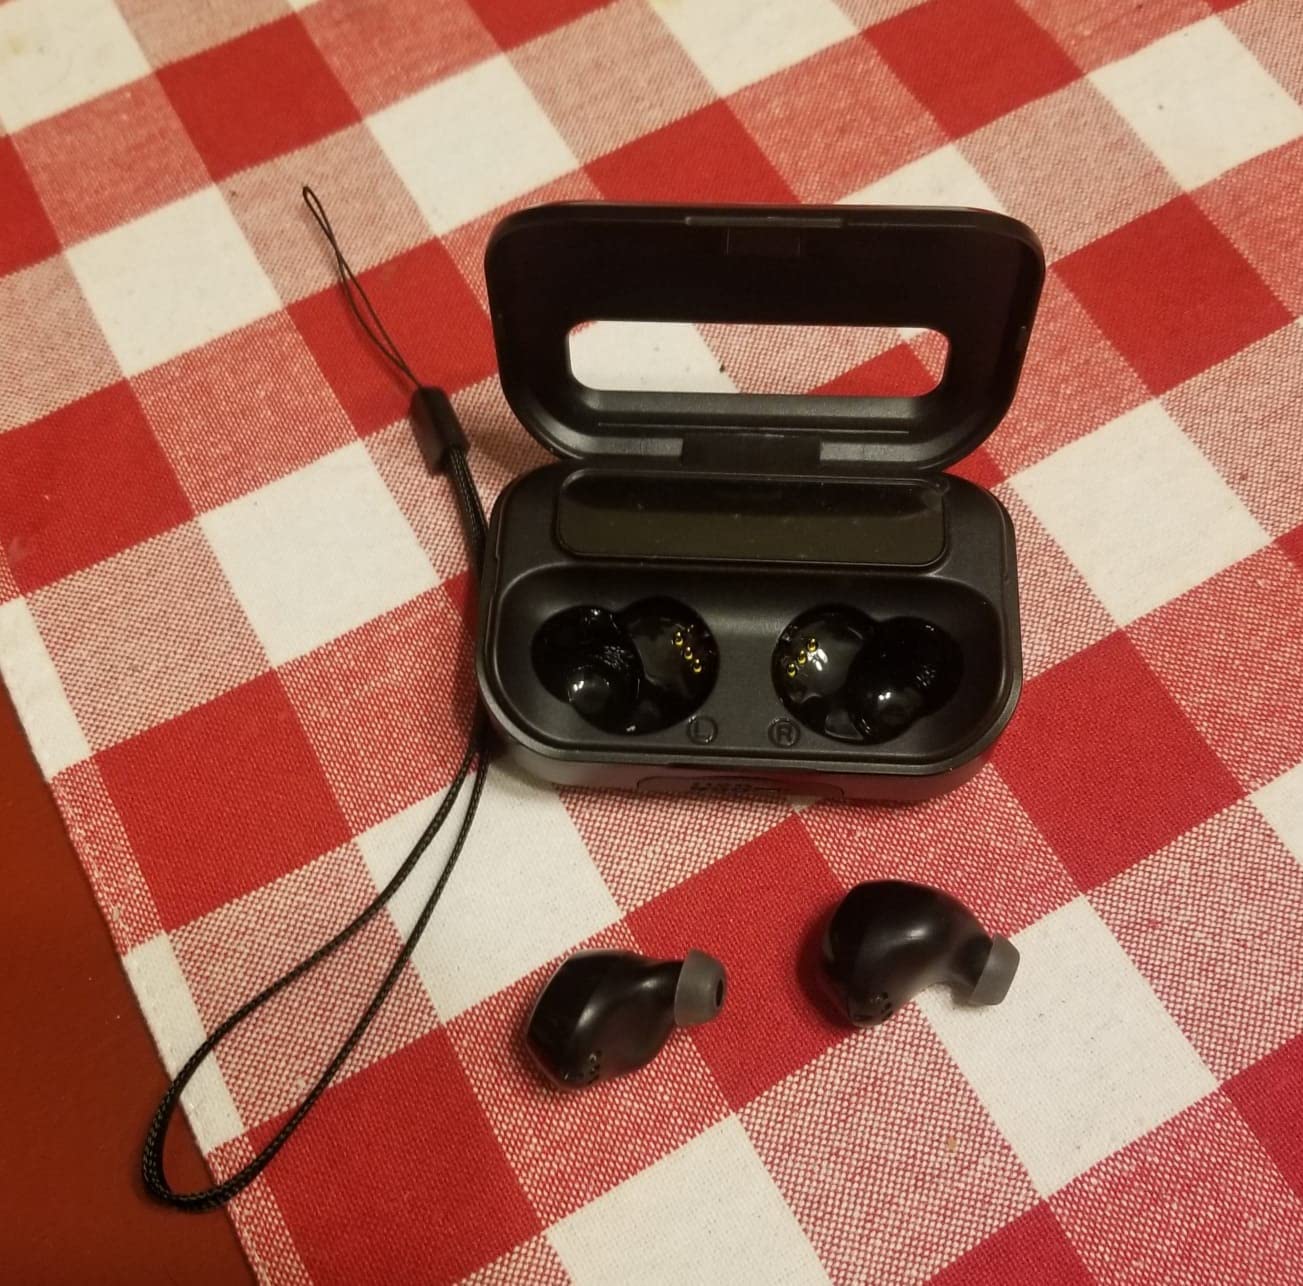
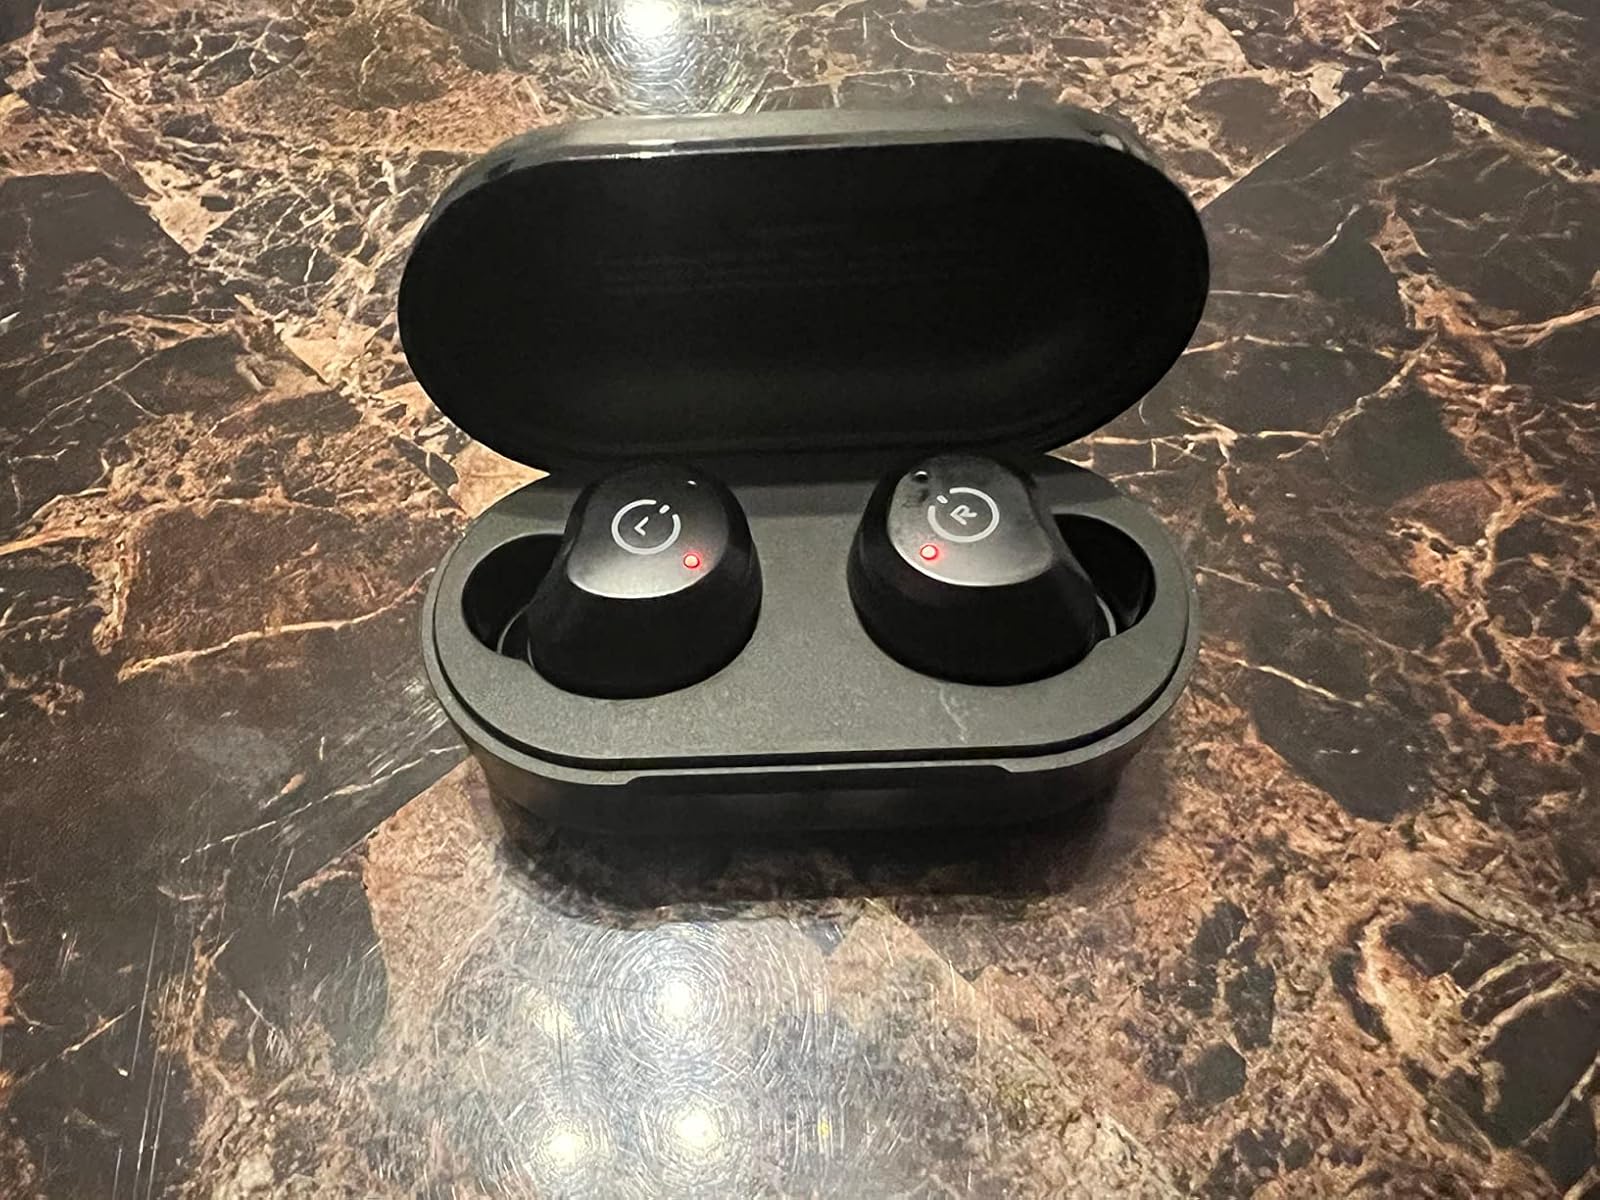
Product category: earbuds
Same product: no